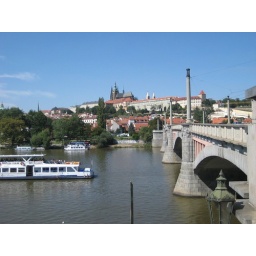
pretty bridge and river view in prague